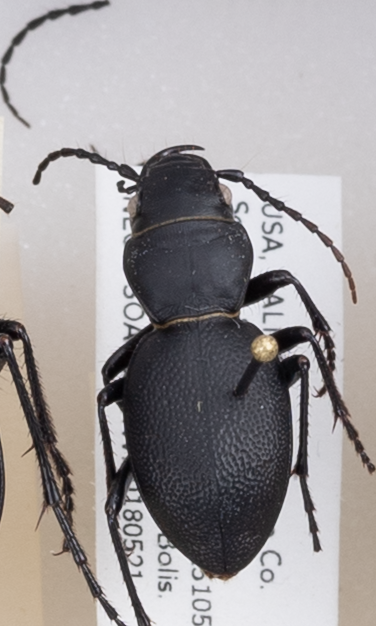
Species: Omus californicus
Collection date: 2018-05-21
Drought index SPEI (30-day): -0.932
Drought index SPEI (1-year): -0.376
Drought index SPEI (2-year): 0.8